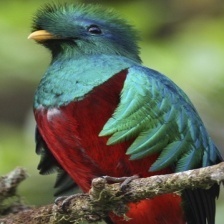
Species: QUETZAL
Scientific name: PHAROMACHRUS MOCINNO